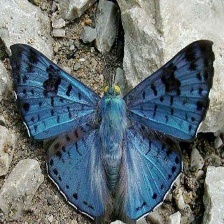
Species: GLITTERING SAPPHIRE